Ed Roberts (activist)

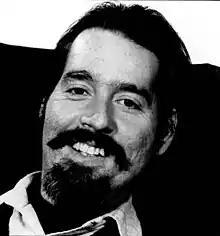

Edward Verne Roberts (January 23, 1939 – March 14, 1995) was an American activist. He was the first wheelchair user to attend the University of California, Berkeley. He was a pioneering leader of the disability rights movement.